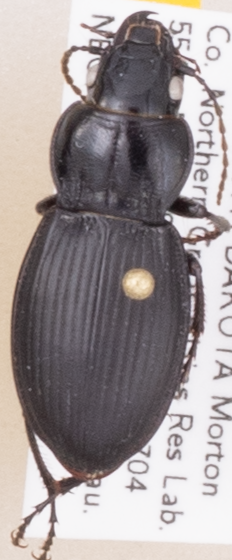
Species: Cyclotrachelus torvus
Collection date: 2019-05-28
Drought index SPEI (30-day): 1.052
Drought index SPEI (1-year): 1.526
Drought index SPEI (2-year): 0.71